Bass Brewery

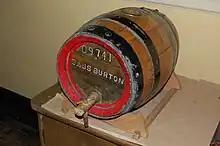
A small wooden barrel from the Bass Brewery, now in the Staffordshire County Museum at Shugborough Hall

Before establishing a brewery, William Bass transported ale for brewer Benjamin Printon. Bass sold this carrier business to the Pickford family, using the funds to establish Bass & Co Brewery in 1777 as one of the first breweries in Burton-upon-Trent.